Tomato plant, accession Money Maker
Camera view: tilt-top (135 deg); turntable rotation: 150 degrees
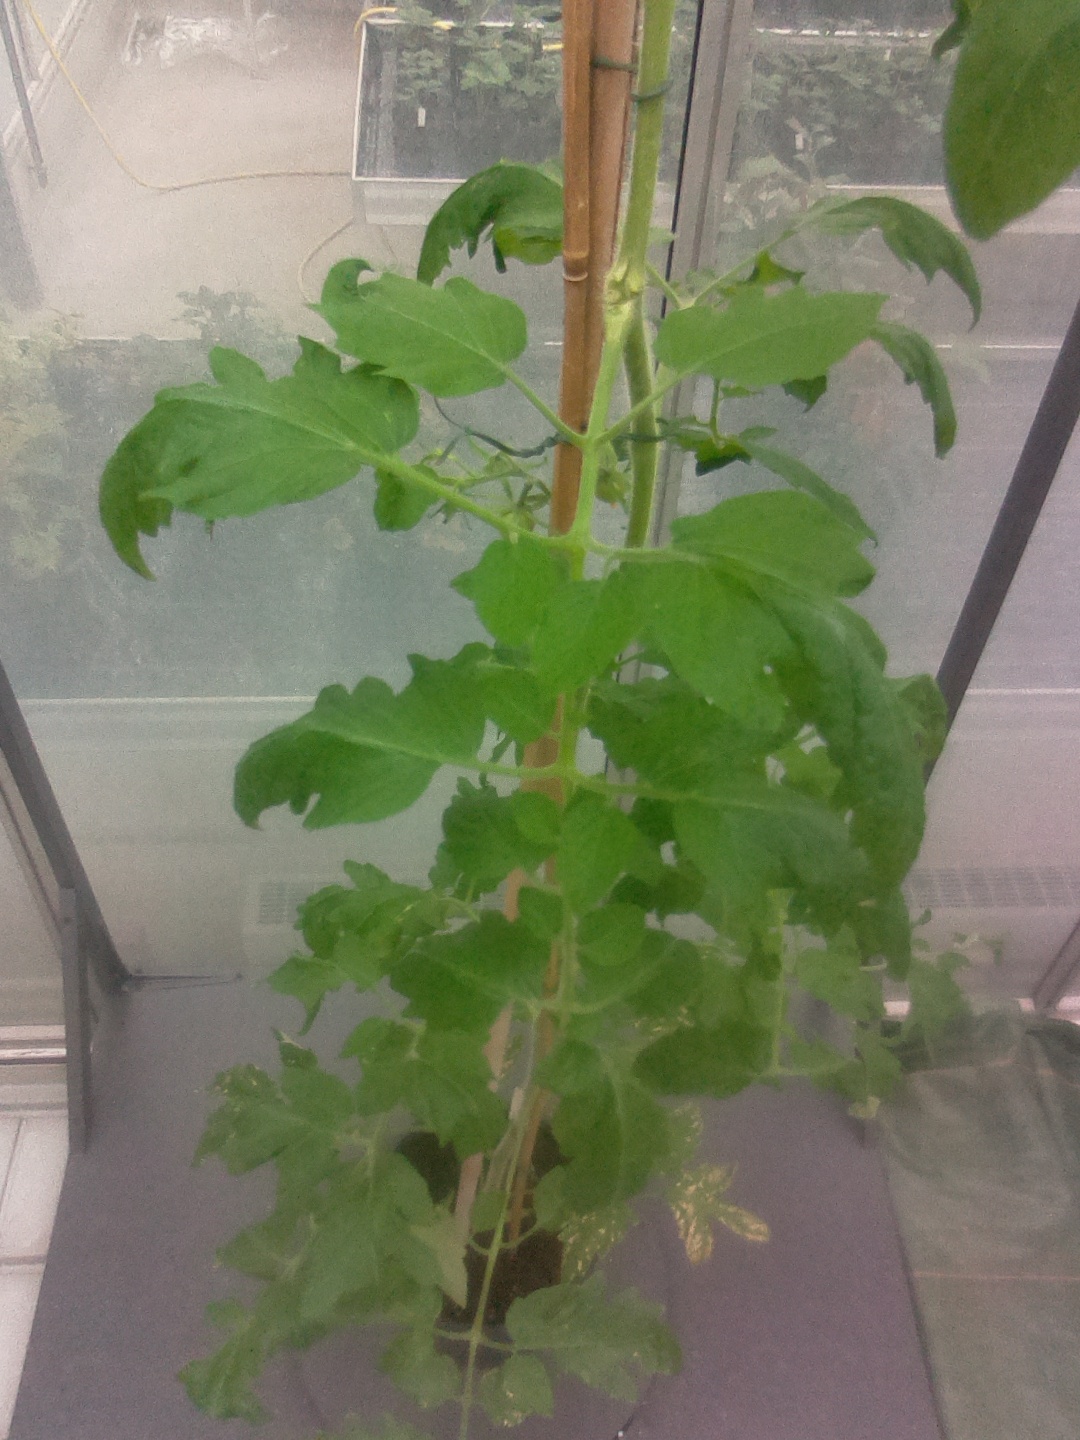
BBCH growth stage 71: 10%-20% of final fruit size